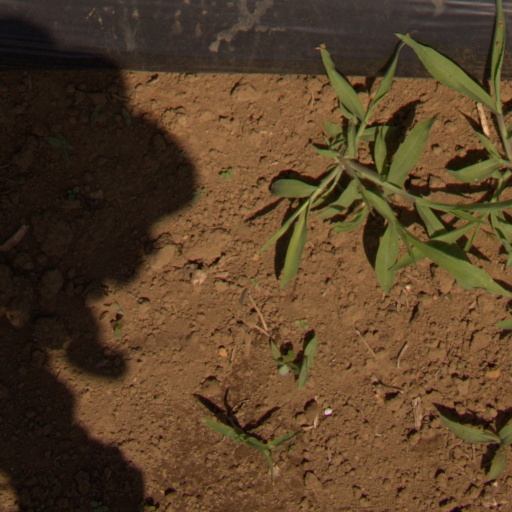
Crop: Jerusalem artichoke